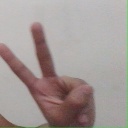
अक्षर: ऐ